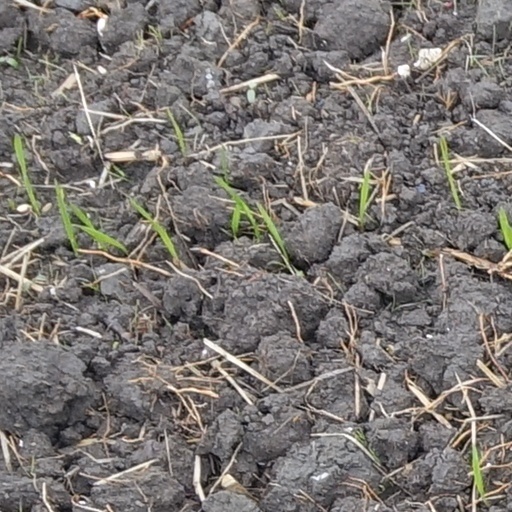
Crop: wheat